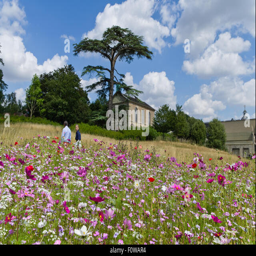
visitors meandering through the wildflower meadow in the grounds